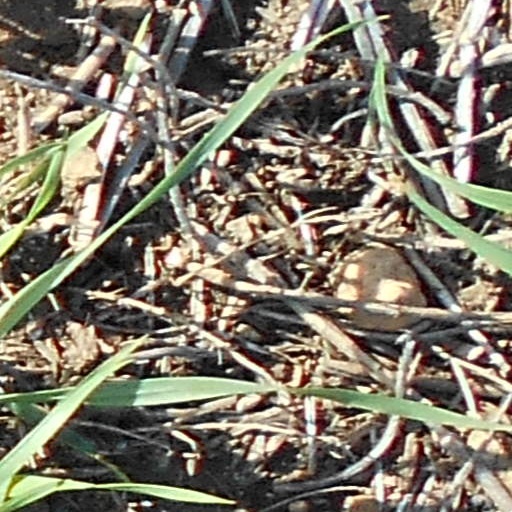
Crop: wheat